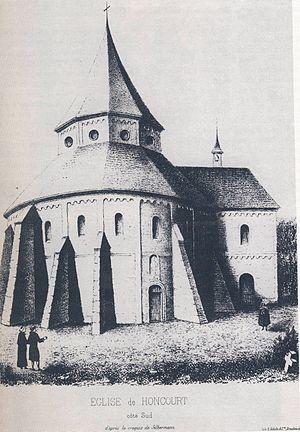
La rotonde de Honcourt, vue du sud d'après A. Silbermann. Lithographie du calque pris par A. Straub en 1856 (Litho R. Schultz)
L’abbaye de Honcourt fut fondée en l'an 1000 par le comte Werner d'Ortenbourg, descendant de la famille des Etichonides et de la famille des Eberhard sous le règne de l'empereur Otton III du Saint-Empire (983-1002) et sous l'épiscopat d'Alewic comme l'atteste un diplôme de Frédéric Barberousse.